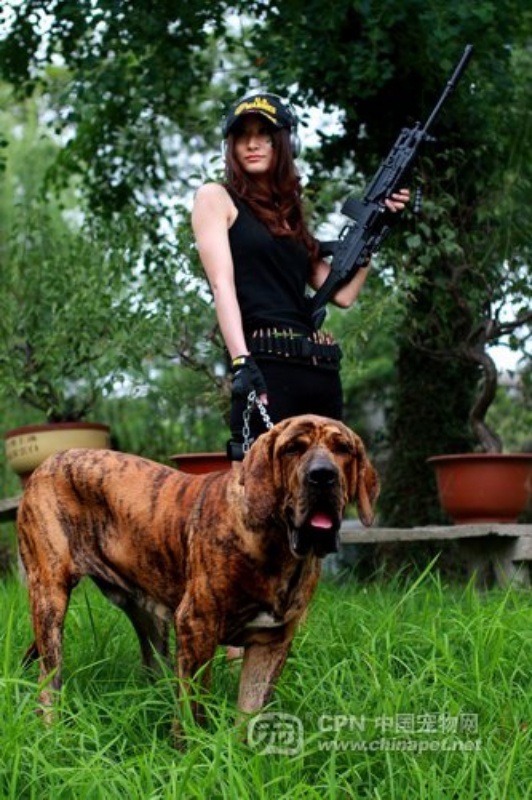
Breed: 220-n000032-Fila_Braziliero